2007 Lebanon conflict

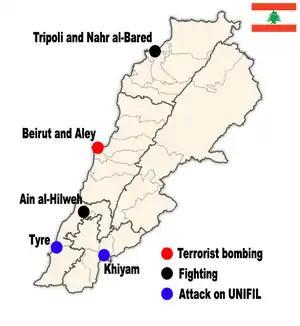
Location of events

After mediators failed to convince the Islamists to surrender, the Lebanese Army attacked Nahr el-Bared once again. The troops advanced 50 meters before they had to stop after taking heavy casualties due to booby-trapped buildings and other Fatah al-Islam positions that the militants left behind. In all 29 people were killed within 24 hours: 11 soldiers, 16 militants and 2 civilians. Another 100 soldiers were wounded. Some of the fighting was close-quarters and almost hand to hand.